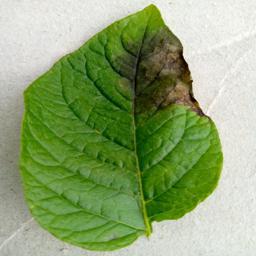
Etiqueta: Late Blight